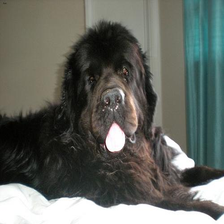
Species: dog
Breed: newfoundland